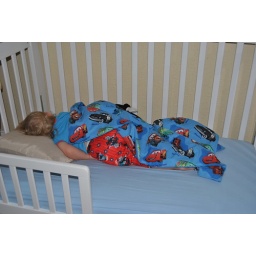
Jayden in his big boy bed